Bradenstoke Priory

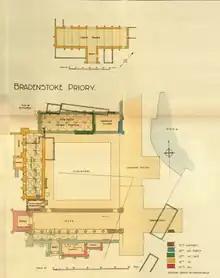
Ground Plan of the priory, from Brakspear (1923)

The priory was founded in 1142 as the Augustinian priory of Clack, and dedicated to Saint Mary. It was well-sited on a high ridge near a holy well, with further springs nearby; there is some evidence that a chapel of the era of Henry I already existed at the holy well.